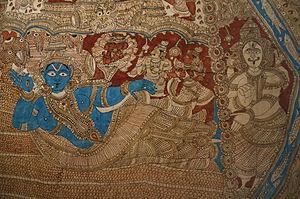
Présentation de pièces de la Collection Krishna Riboud.
Le musée national des Arts asiatiques - Guimet, abrégé en MNAAG et appelé encore couramment musée Guimet, est un musée d'arts asiatiques situé à Paris, 6 place d'Iéna, dans le 16ᵉ arrondissement. Conçu, lors de sa rénovation, en 1997, comme un grand centre de la connaissance des civilisations asiatiques au cœur de l’Europe, il présente aujourd'hui, regroupée dans un espace qui leur est dédié, l'une des plus complètes collections d'arts asiatiques au monde.